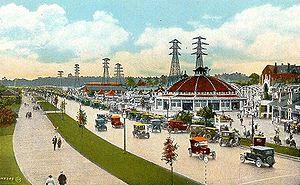
Sunnyside Amusement Park est un ancien parc d'attractions et de loisirs canadien de la ville de Toronto, en Ontario. Il a ouvert ses portes en 1922 et a été démoli en 1955, au moment de la construction de la voie autoroutière Gardiner Expressway. Il se situait sur les rives du lac Ontario, à l'ouest du centre-ville.